The Legend of Zorro

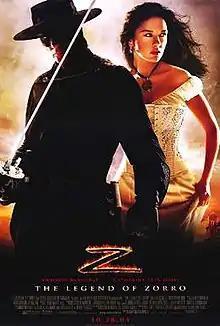
Theatrical release poster

The Legend of Zorro is a 2005 American Western swashbuckler film directed by Martin Campbell, produced by Walter F. Parkes, Laurie MacDonald and Lloyd Phillips, with music by James Horner, and written by Roberto Orci and Alex Kurtzman. It is the sequel to 1998's "The Mask of Zorro"; Antonio Banderas and Catherine Zeta-Jones reprise their roles as the titular hero and his spouse, Elena, and Rufus Sewell stars as the villain, Count Armand. The film takes place in San Mateo County, California and was shot in San Luis Potosí, Mexico, with second-unit photography in Wellington, New Zealand. The film was theatrically released on October 28, 2005, by Columbia Pictures (instead of TriStar due to Columbia holding the sequel rights to TriStar's pre-1999 film library).